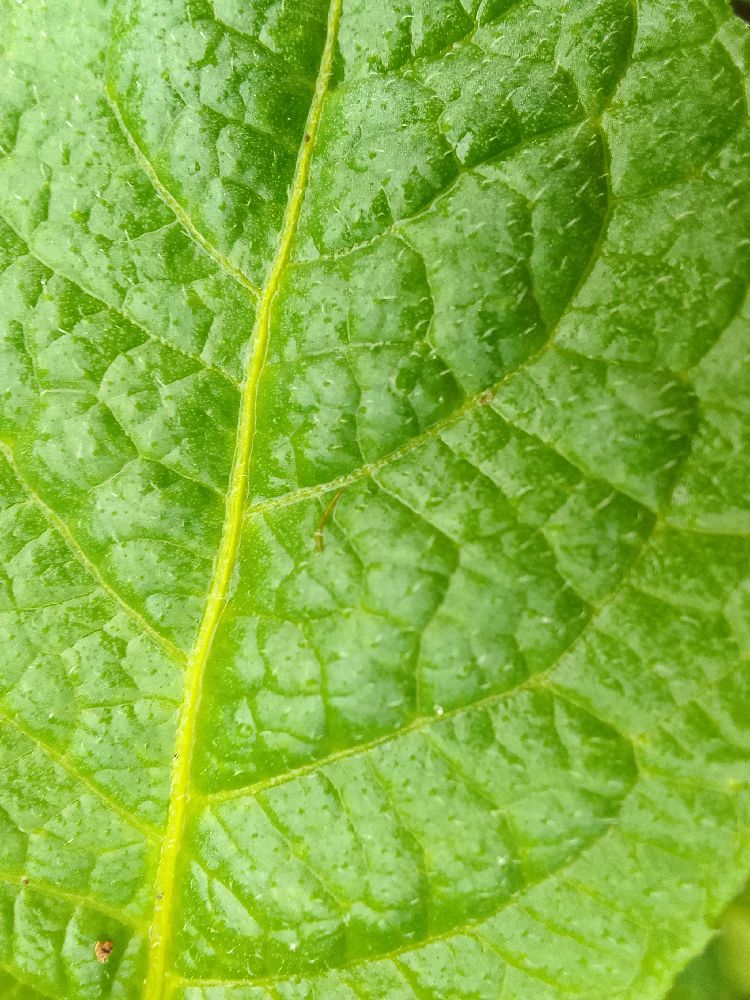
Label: Healthy